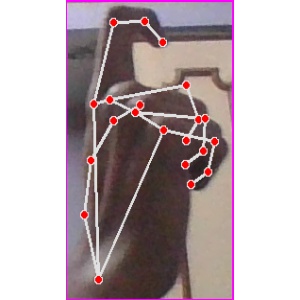
अक्षर: ट